Jerry Lester

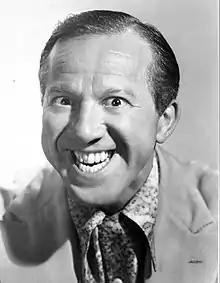
Lester as host of "Broadway Open House" on NBC, 1950

Jerry Lester (born Lester J. Goldberg; February 16, 1910 – March 23, 1995) was an American comedian, singer and performer on radio, television and the stage, known for playing the father of the main characters, Mike Firpo, in the comedy "Odds and Evens" and who hosted the first network late night television program as host of "Broadway Open House" on NBC, a vaudeville-esque combination of comedy and music, whose success demonstrated the potential for late-night television and led to the creation of the "Tonight Show".